Ayyanayake

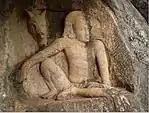
Ayyanayake in Isurumuniya with horse

In Sinhala Buddhist beliefs the Ayyanayake is a village guardian deity similar in many respects to Aiyyanar of the Tamil people. He is usually depicted with a huge horse statue.